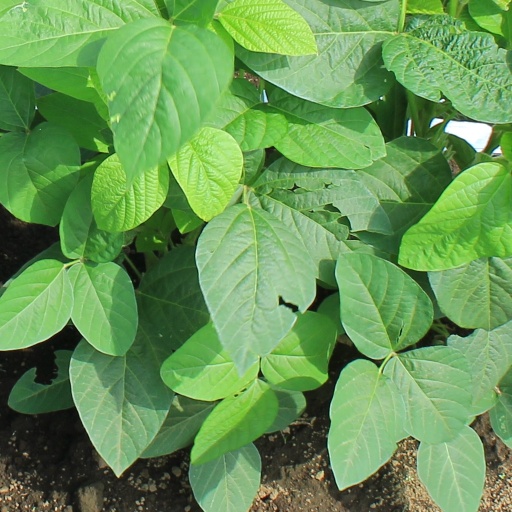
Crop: soybean